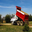
Label: truck